Carl Sternheim

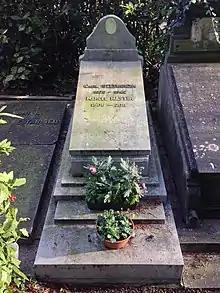
Grave of Carl Sternheim and Marcel Hastir in Ixelles

The wealth brought by Thea from her rich manufacturing family enabled the couple to build the Schloss Bellemaison in Munich. Here, Sternheim worked in the company of fellow artists such as Mechtilde Lichnowsky, Max Reinhardt, and Frank Wedekind. In 1908, he collaborated with Franz Blei to launch the Expressionist literary journal "Hyperion", which published the first eight prose works by Franz Kafka. He also contributed occasionally to the Expressionist journal "Die Aktion".